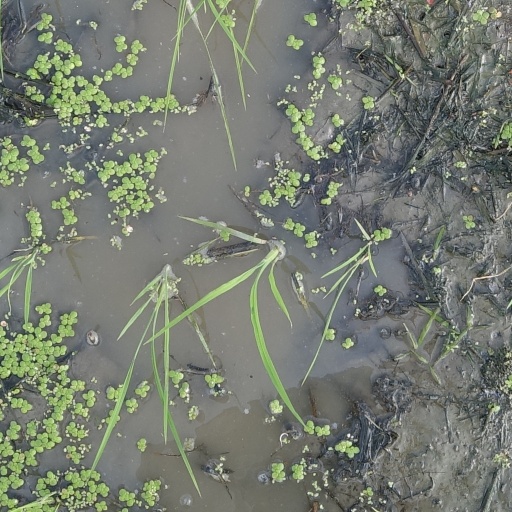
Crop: rice